Insurrection of Pernambuco

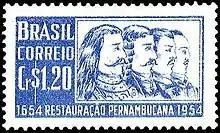

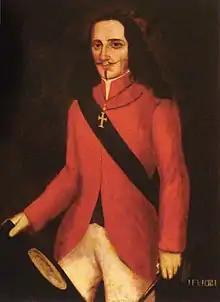
João Fernandes Vieira.

On April 18, 1648, the Guararapes Hill was occupied by 2,400 Portuguese soldiers from the Northeast. The following day, 4,500 Dutch arrived to confront them. Despite being outnumbered, the Portuguese leader Muniz Barreto decided to face the enemy in the First Battle of Guararapes. After five hours of fighting, the Portuguese-Northeasterners emerged victorious, but one of their leaders, Filipe Camarão, died of wounds sustained during the battle.